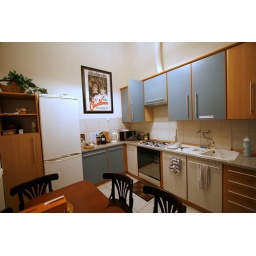
Our 3 bedroom apartment in an old courtyard style building in central Pest.